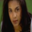
Label: woman